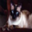
Label: cat